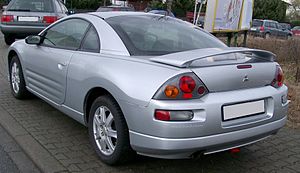
Mitsubishi Eclipse / Eclipse (D50, 2000−2005)
Mitsubishi Eclipse var en sportscoupé udviklet i joint venture mellem bilfabrikanterne Mitsubishi, Plymouth og Chryslers datterselskab Eagle. Til dette formål blev firmaet Diamond Star Motors grundlagt i 1985.